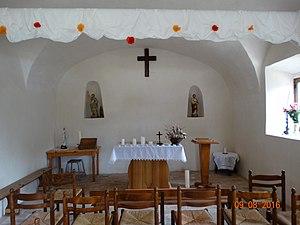
Pierre-Châtel est une commune française située dans le département de l'Isère, en région Auvergne-Rhône-Alpes.